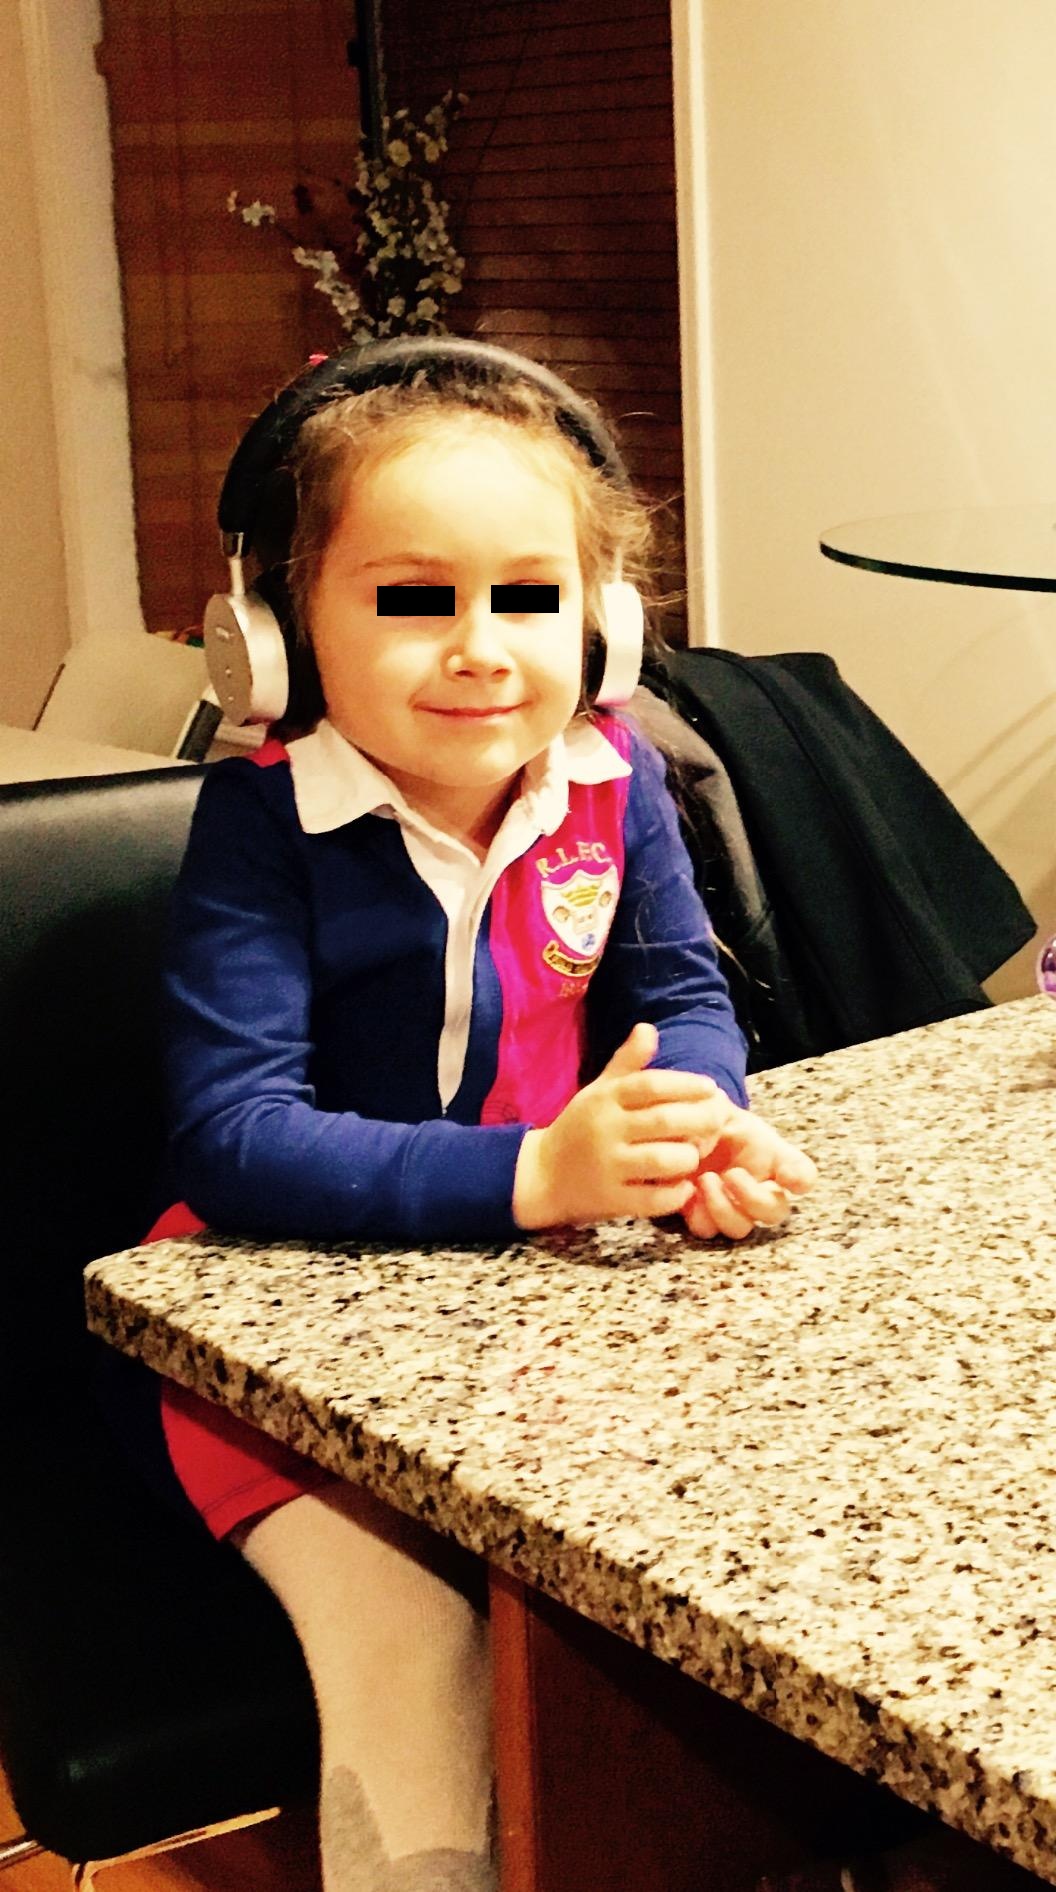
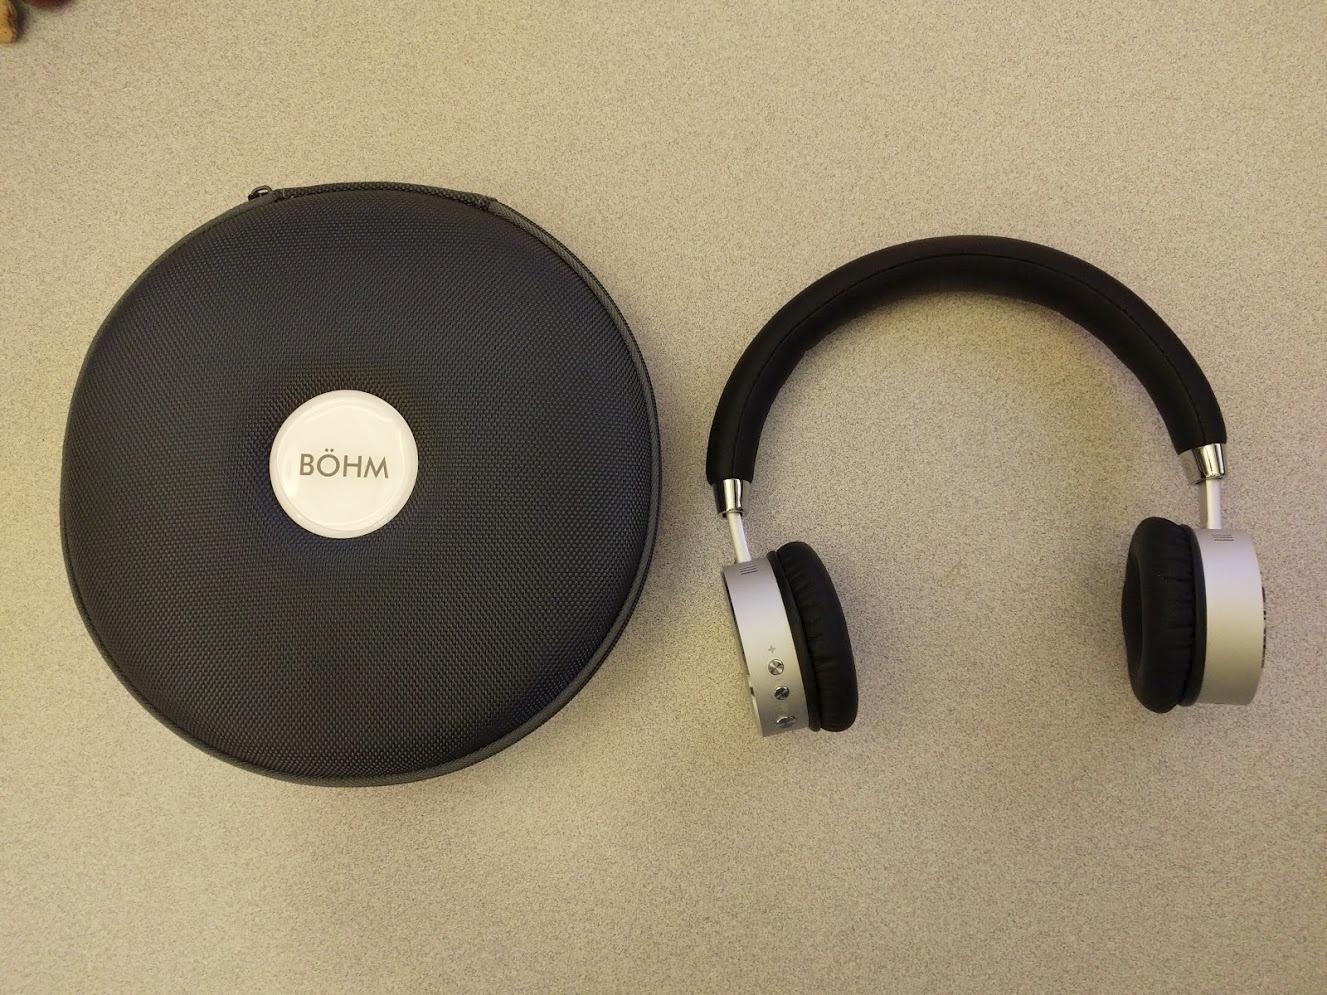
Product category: headphones
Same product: yes